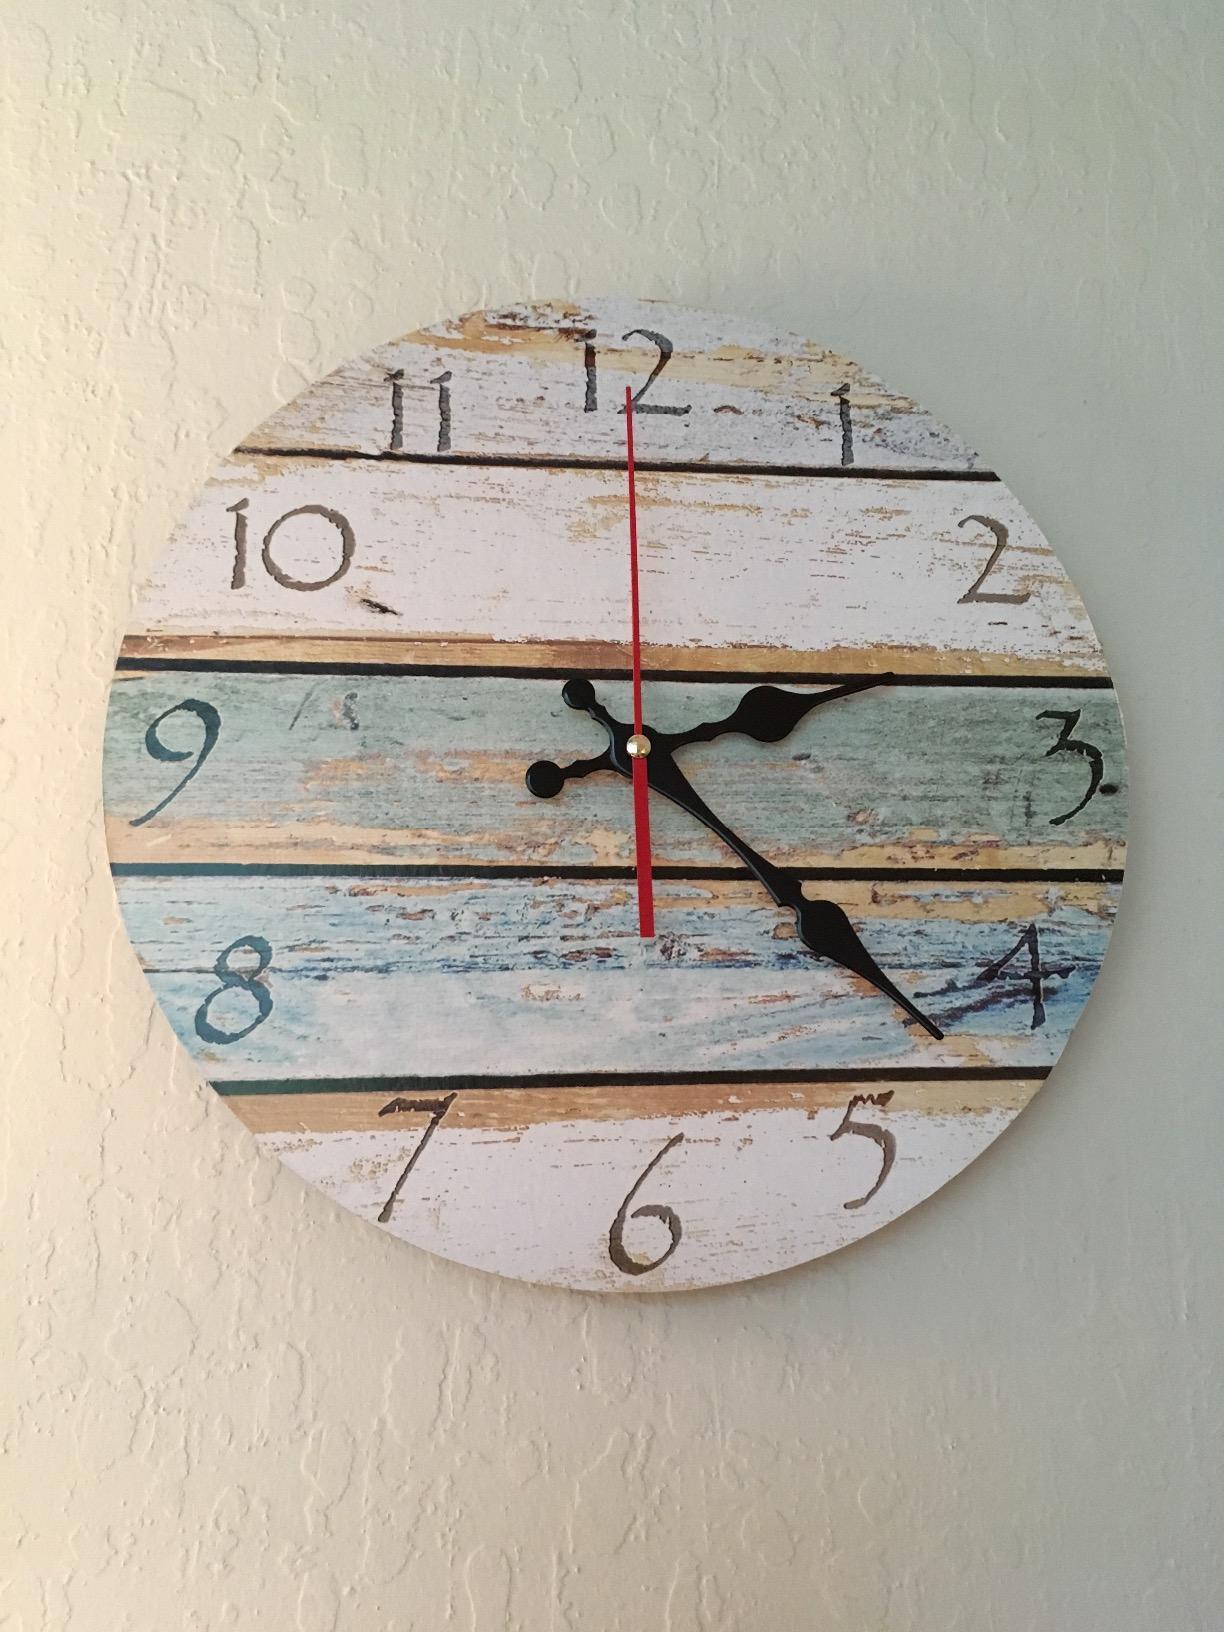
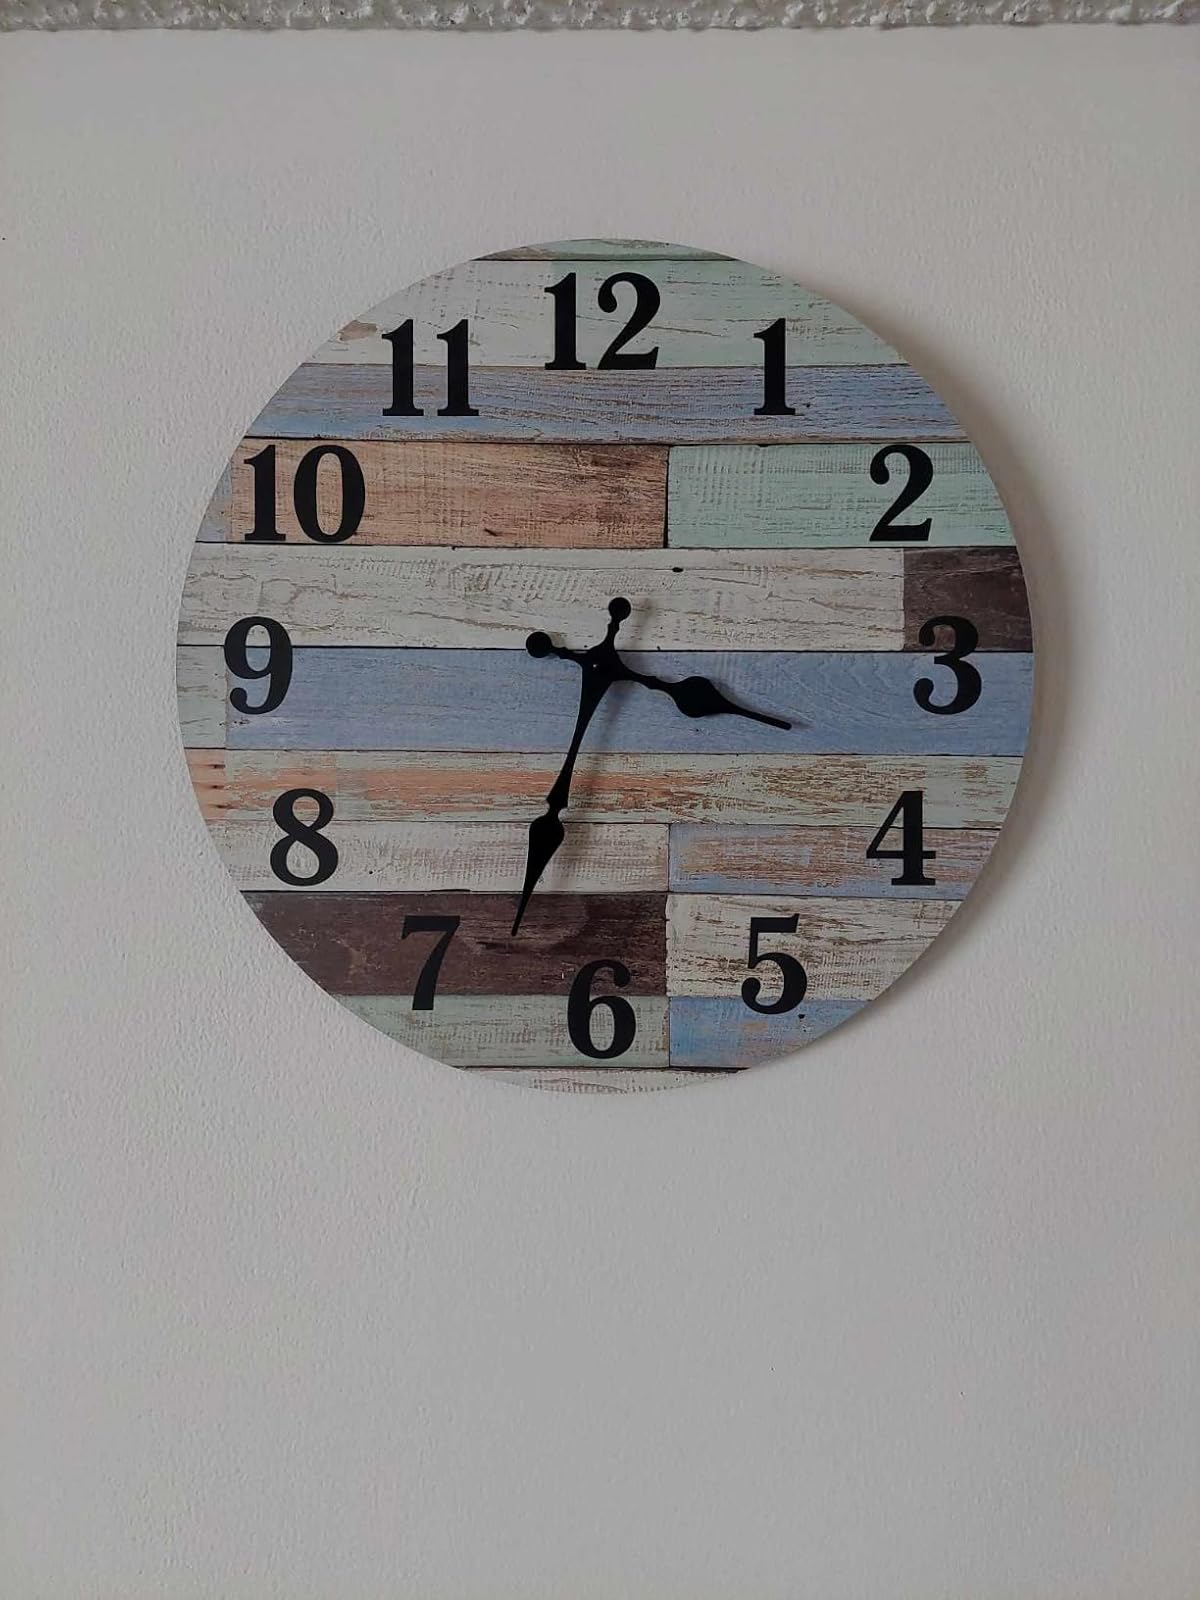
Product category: clock
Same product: no